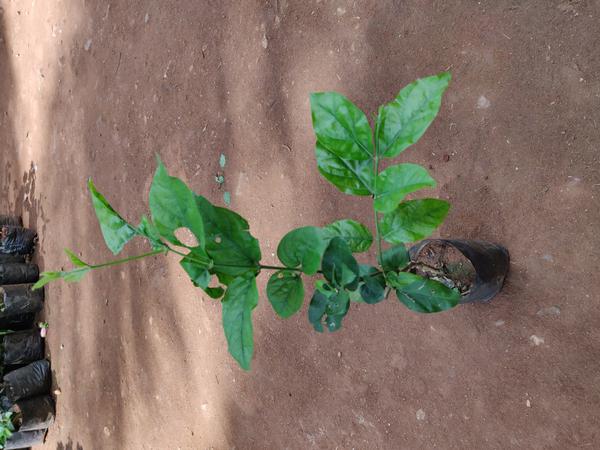
Plant: Jasmine